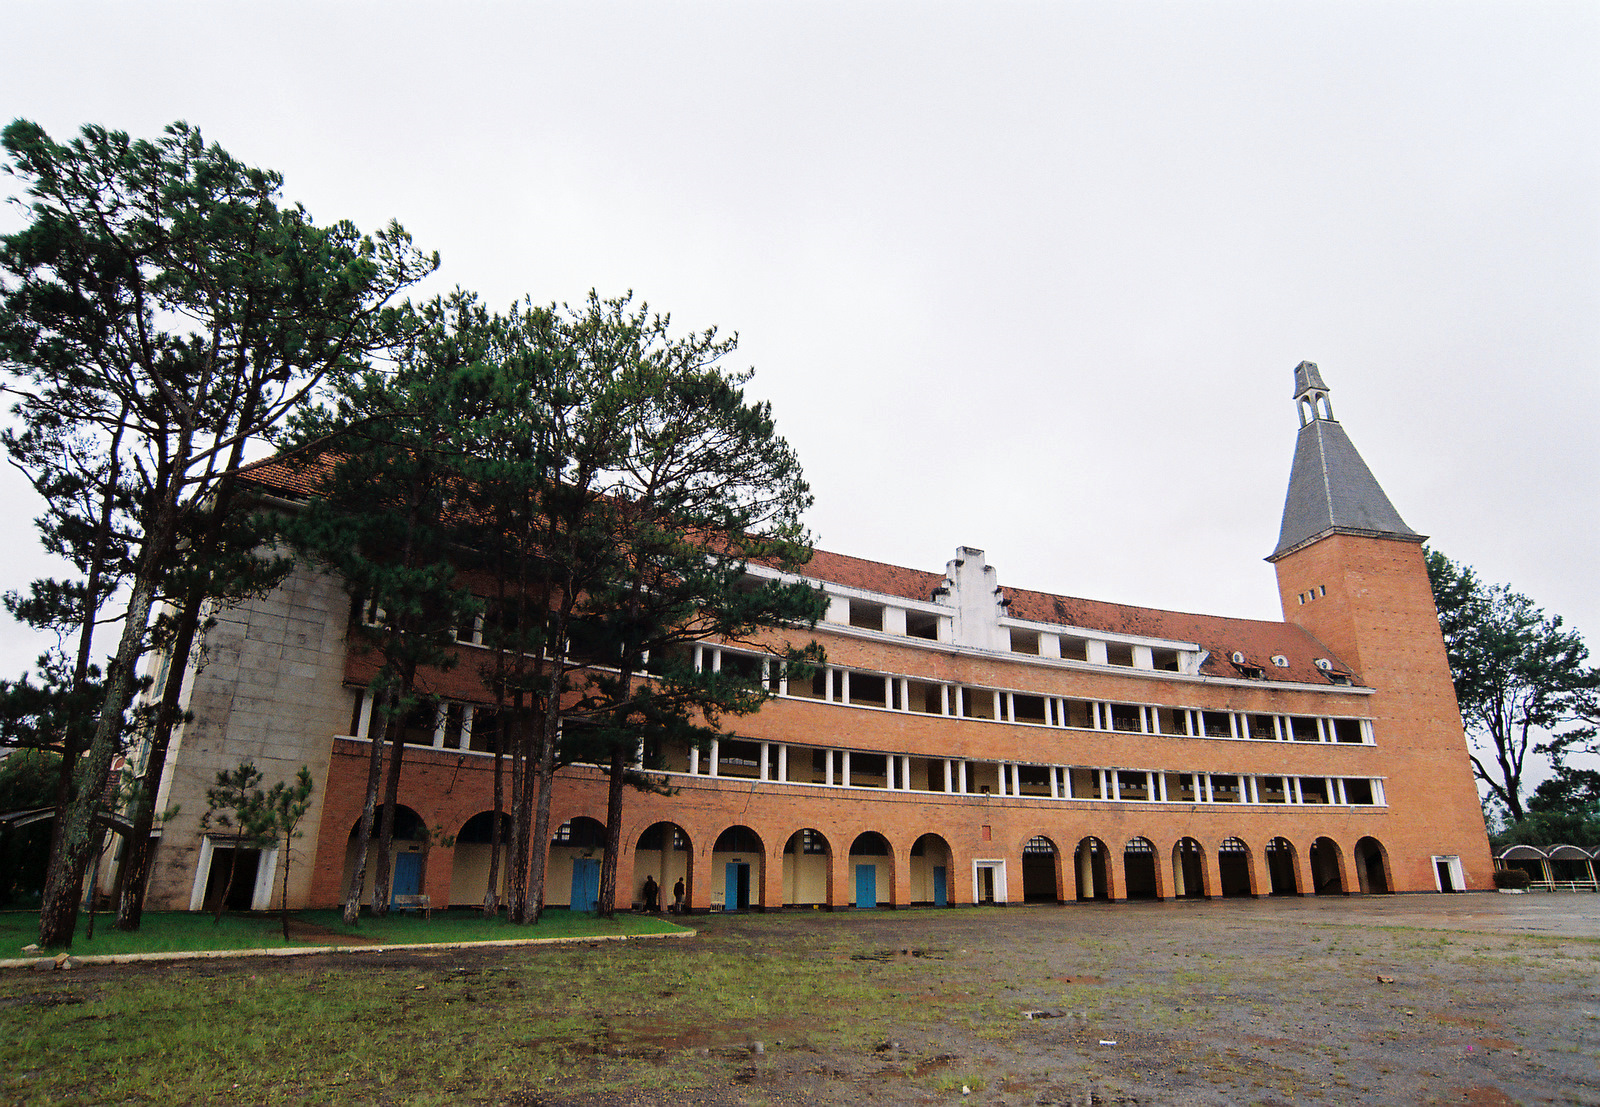
user: text: Tòa nhà trong hình chủ yếu có màu gì?
assistant: text: Màu đỏ gạch

user: text: Có bao nhiêu cánh cửa màu xanh lam ở tầng trệt của tòa nhà?
assistant: text: Năm

user: text: Tòa nhà trong hình là công trình kiến trúc nổi tiếng nào?
assistant: text: Trường Cao đẳng Sư phạm Đà Lạt

user: text: Tòa nhà này có ý nghĩa văn hóa hay lịch sử đặc biệt nào đối với thành phố Đà Lạt?
assistant: text: Đây là một biểu tượng kiến trúc độc đáo, gắn liền với lịch sử giáo dục của thành phố và là di sản của kiến trúc Pháp.

user: text: Tòa nhà chính có tổng cộng bao nhiêu tầng nhìn ra sân, và có bao nhiêu cây thông lớn che khuất một phần mặt tiền bên trái của tòa nhà?
assistant: text: Tòa nhà có ba tầng nhìn ra sân chính, và có khoảng sáu cây thông lớn che khuất một phần mặt tiền bên trái.